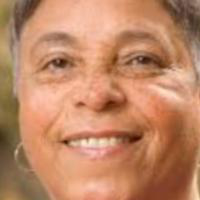
Age group: age 41-55